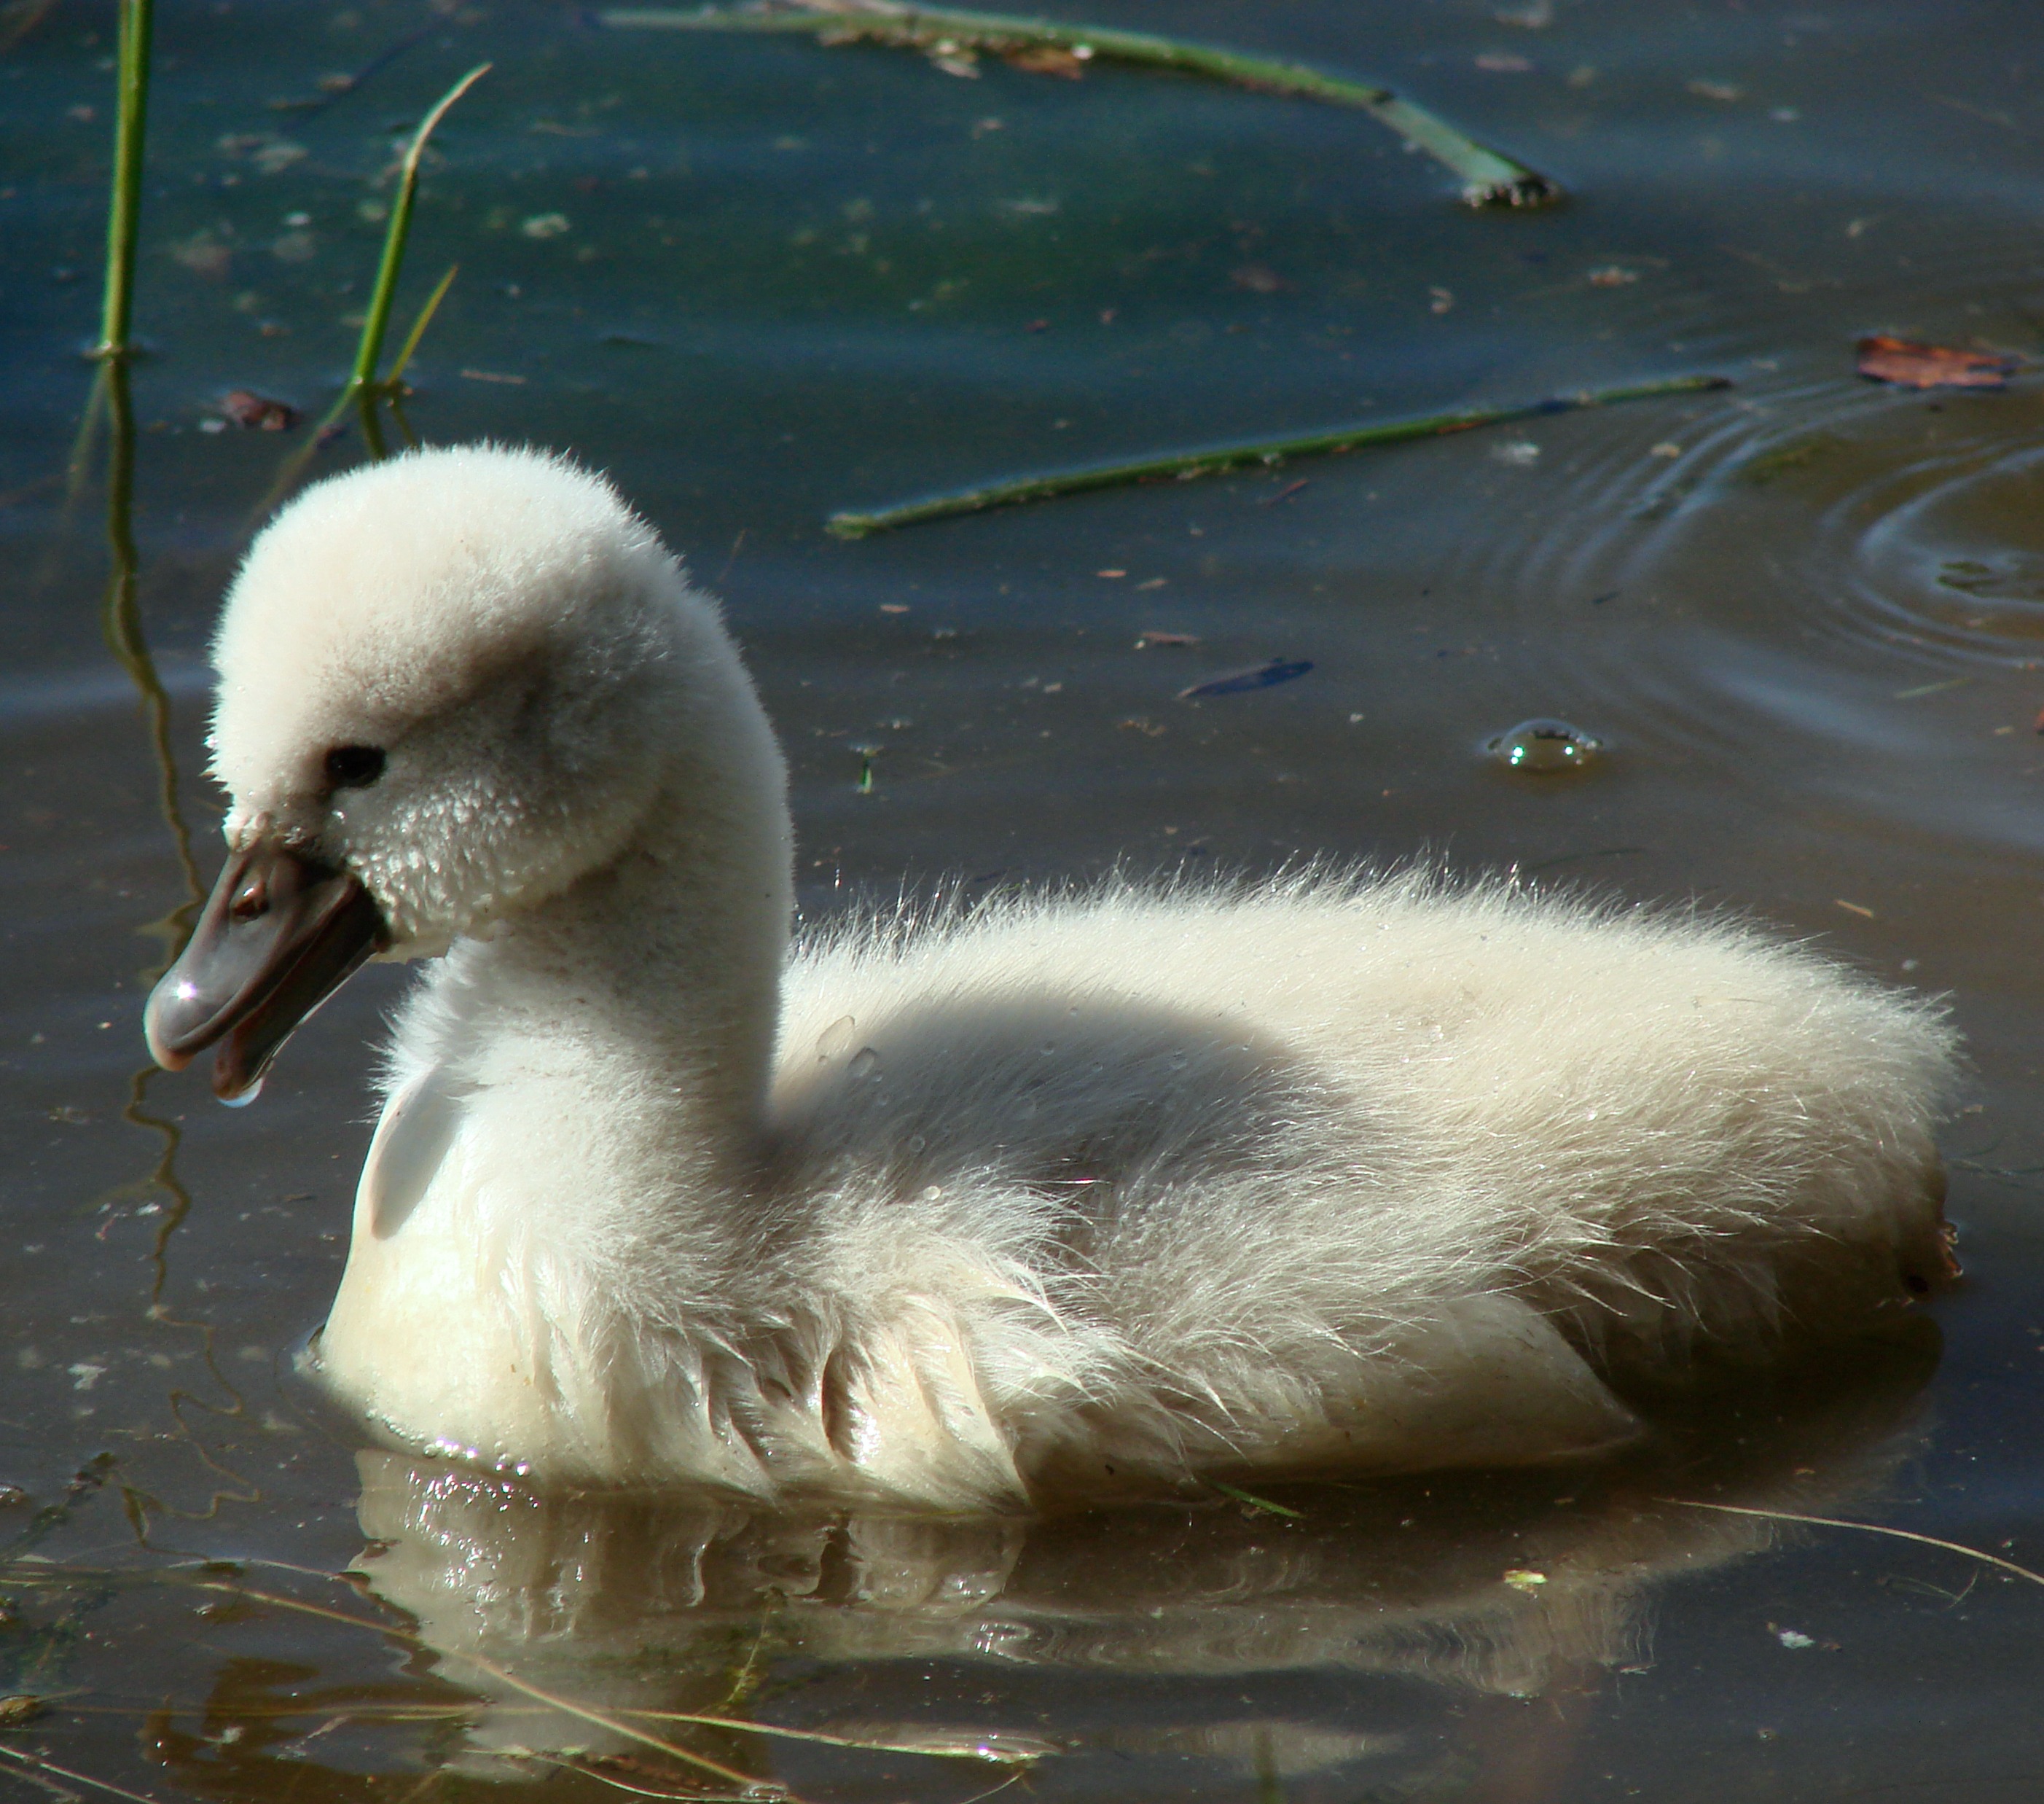
water, nature, bird, wing, cute, wildlife, swim, fluffy, beak, baby, fauna, swan, duck, cygnus, vertebrate, cygnet, waterfowl, fledgling, chick, water bird, baby swan, ducks geese and swans